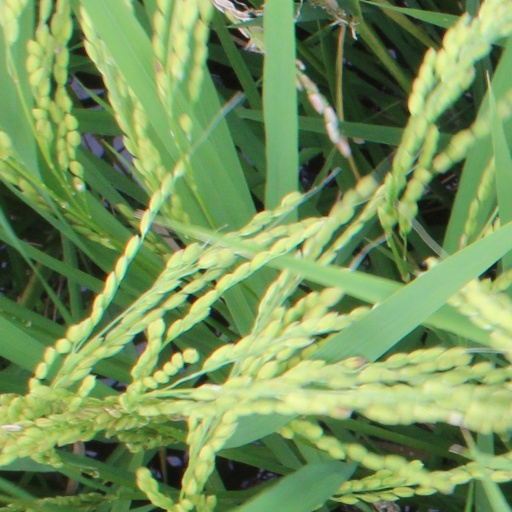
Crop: rice